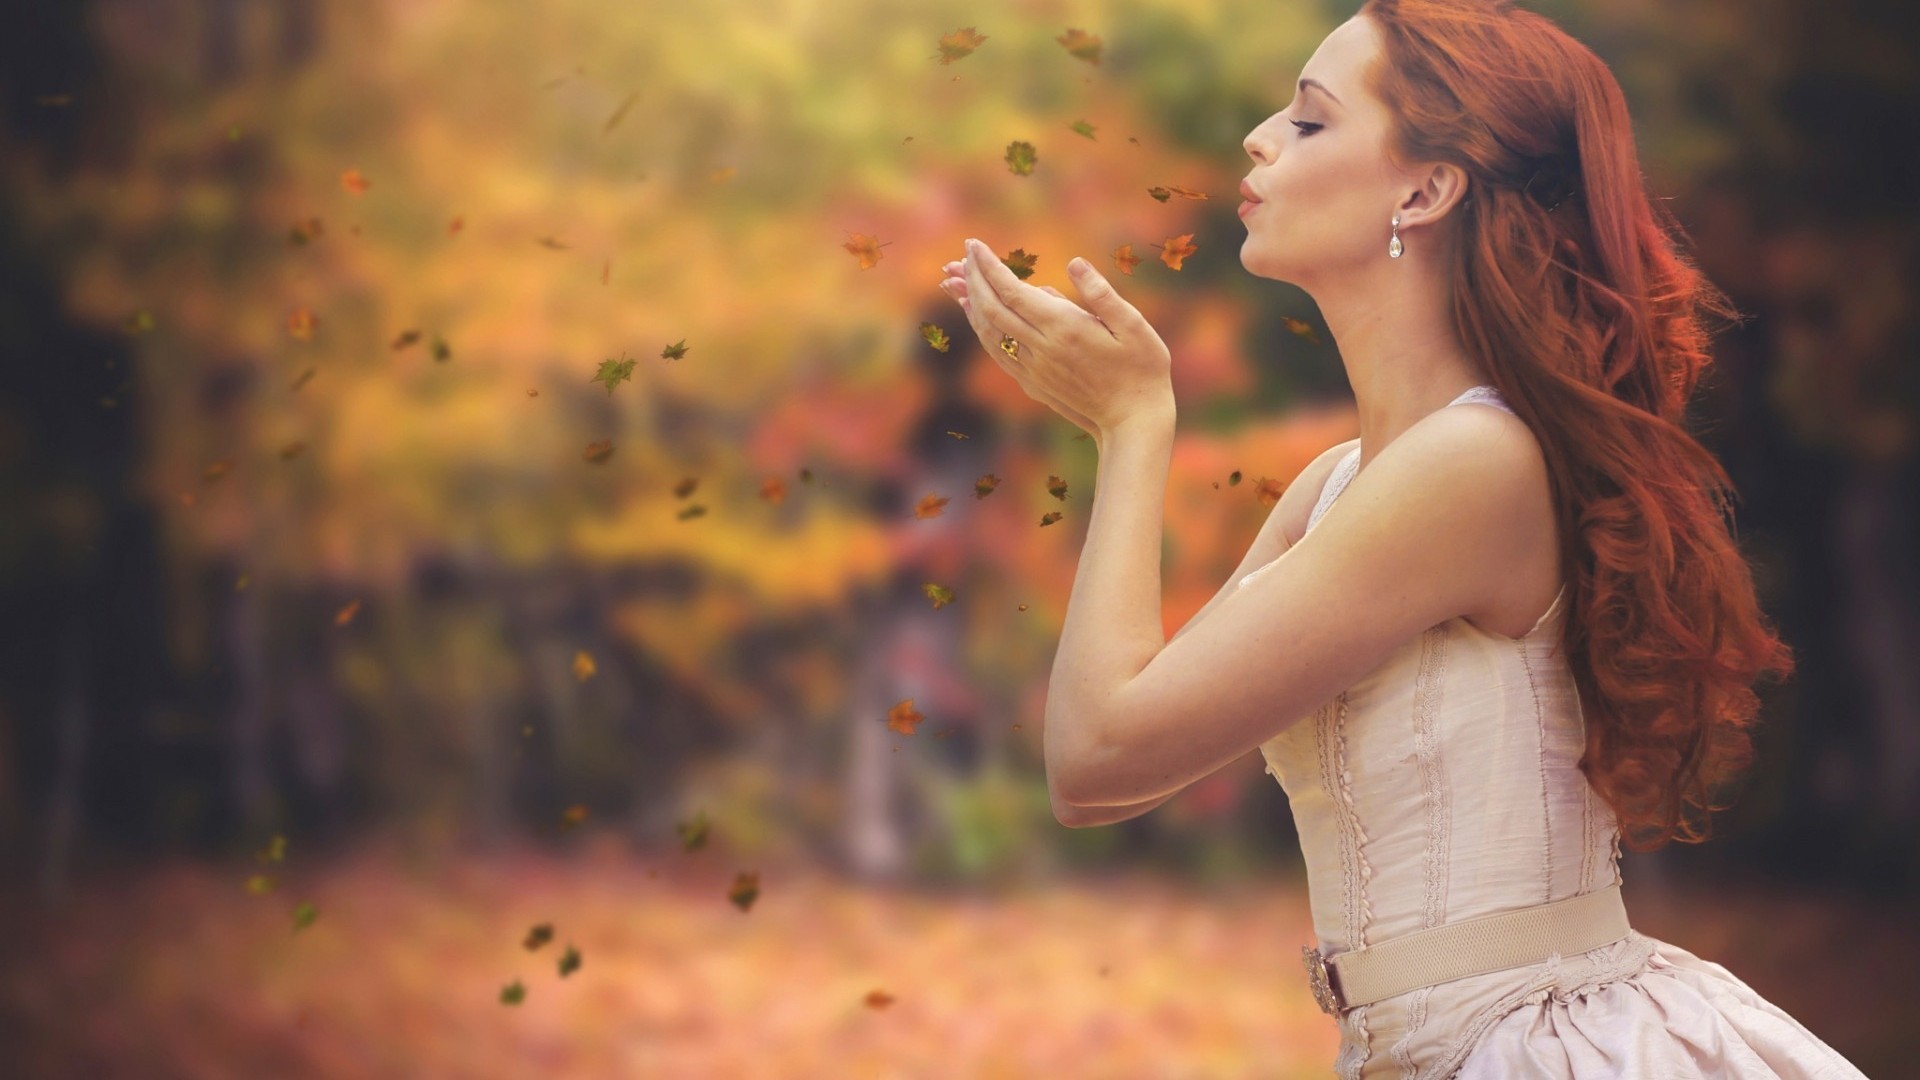
woman, People in nature, nature, beauty, lady, daydream, photography, long hair, portrait, sunlight, happy, backlighting, cg artwork, brown hair, smile, autumn, flash photography